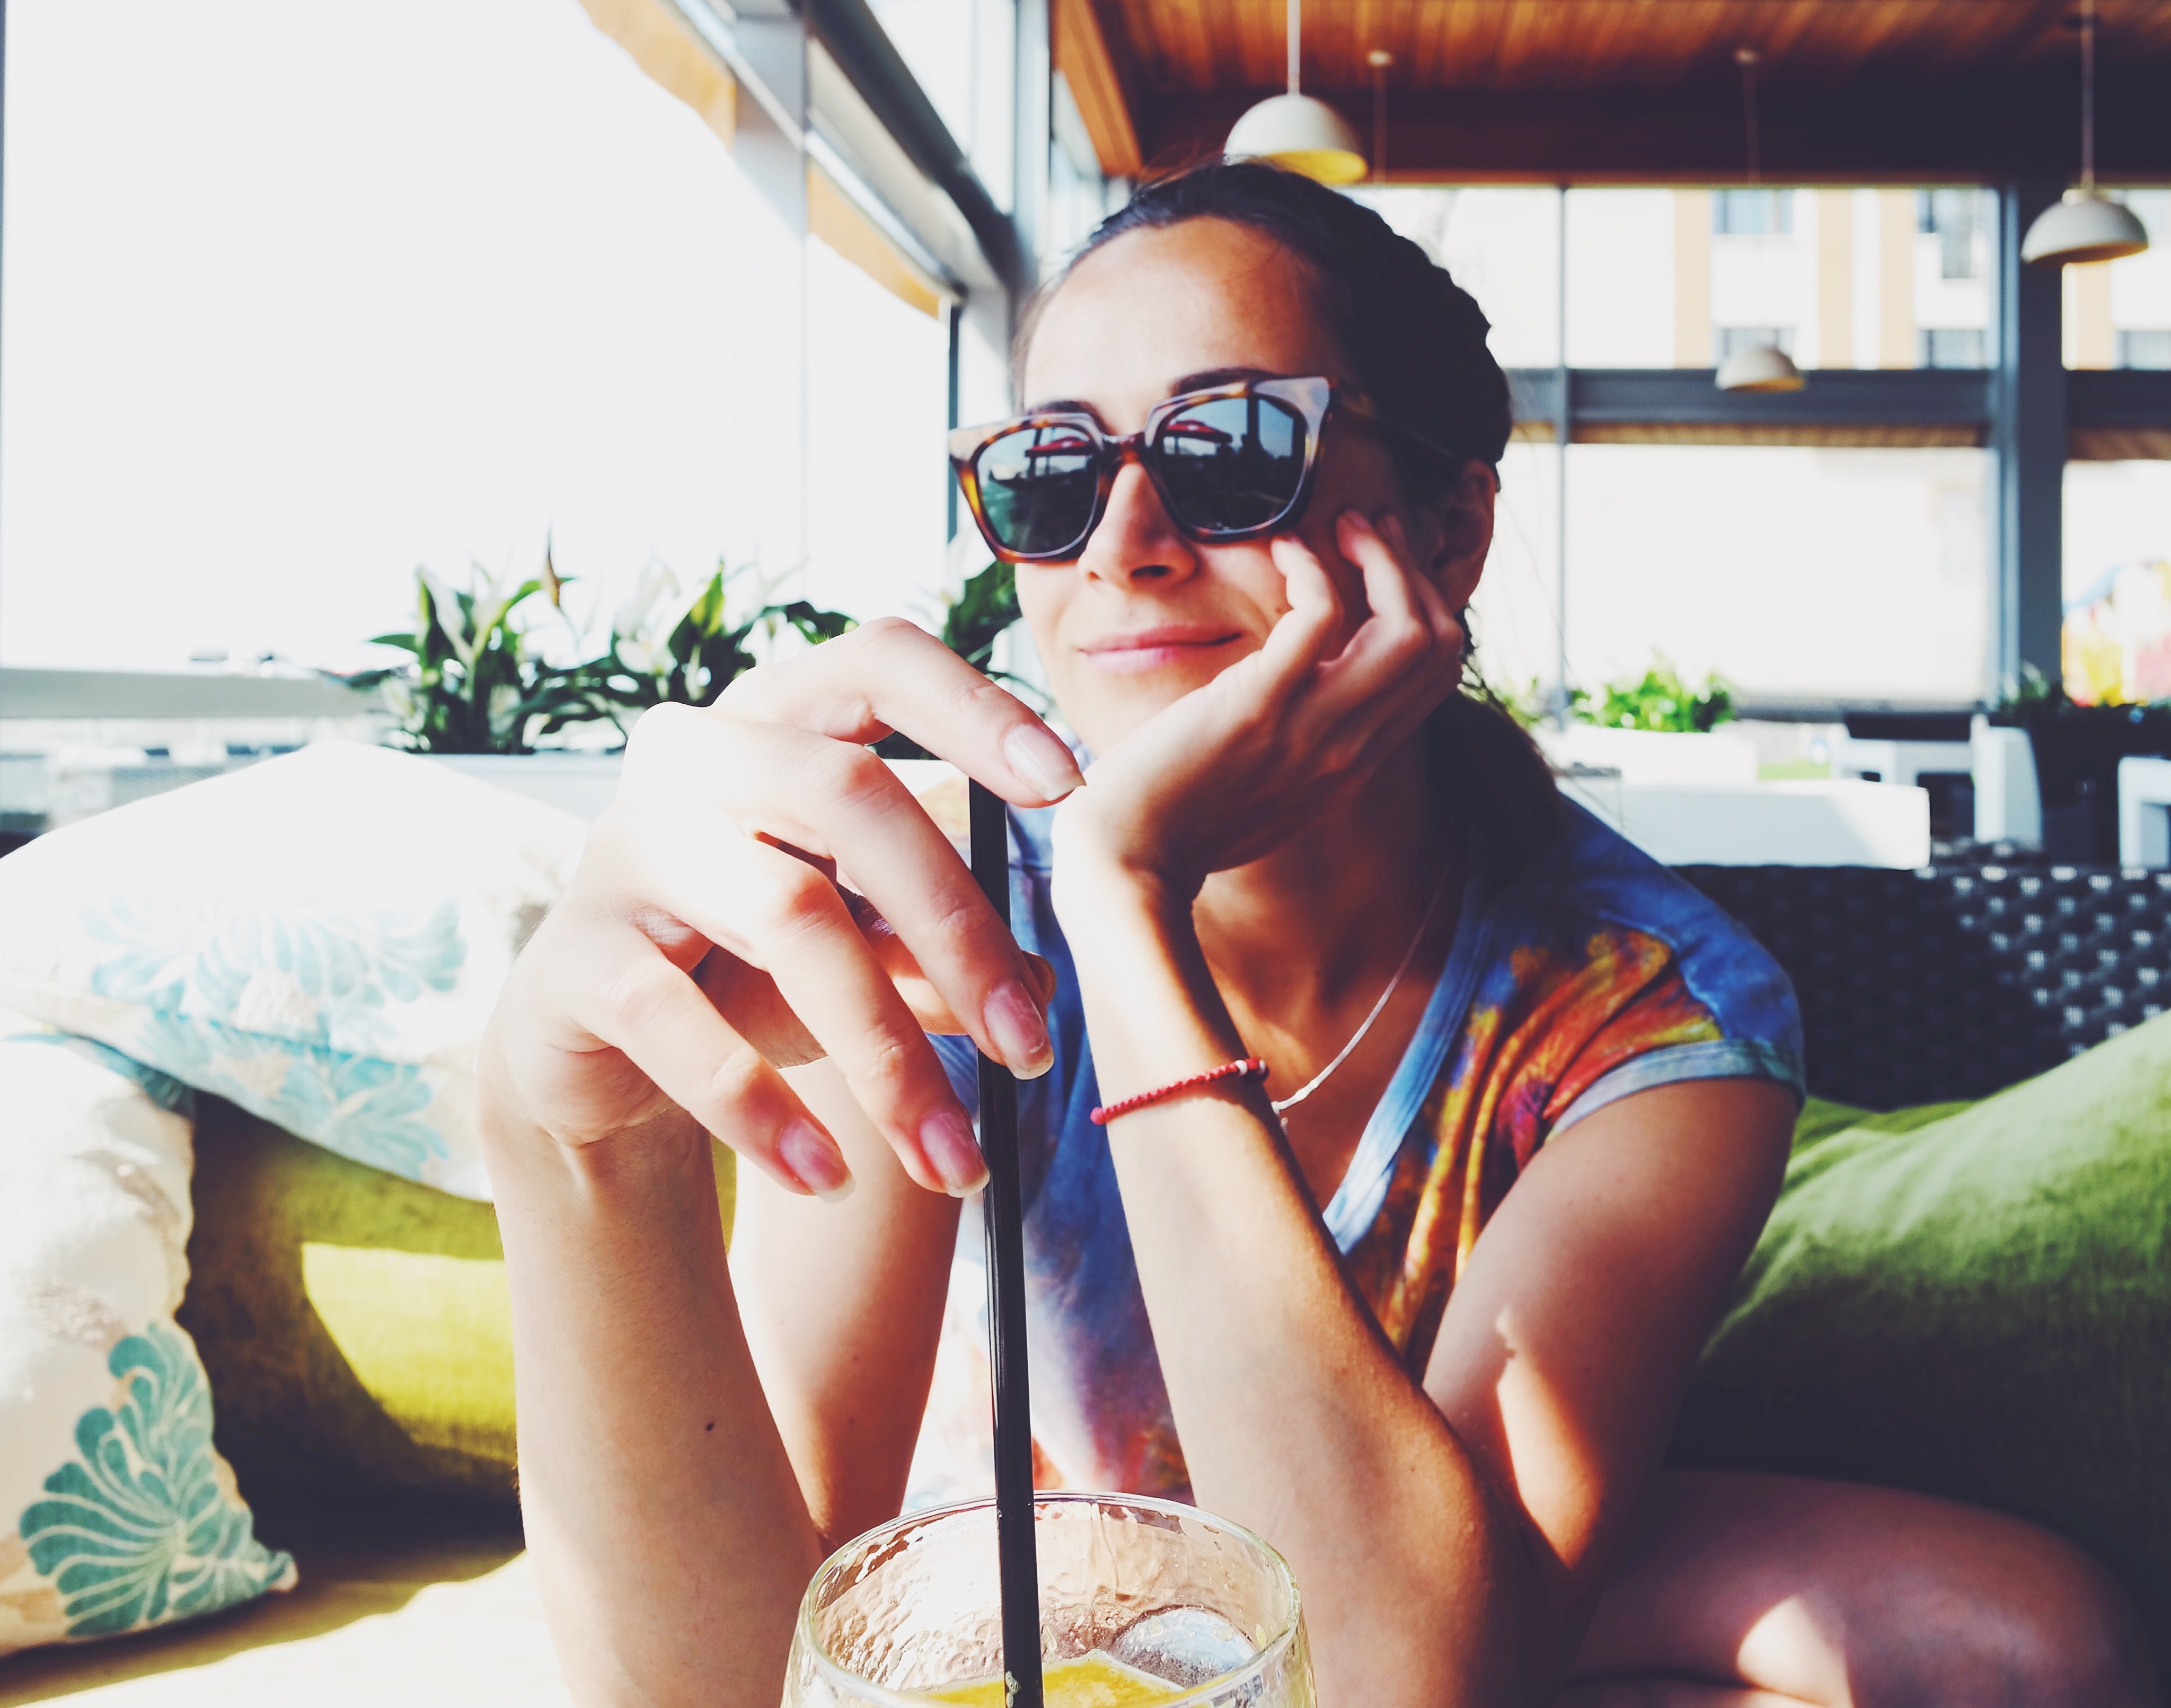
hand, spring, cool, sunglasses, glasses, photo shoot, vision care